Brauneberg

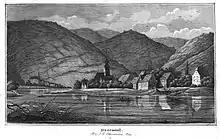
Dusemont 1838

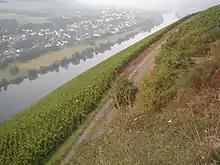
View of Brauneberg from the other side of the Moselle

The name Brauneberg is first mentioned in documents dating 588. The old placename, Dusemond, may well have stemmed from what one of the vineyards here was called in Roman times: "dulcis mons" (Latin for “sweet mountain”). In 1925, the village's name was changed to Brauneberg.